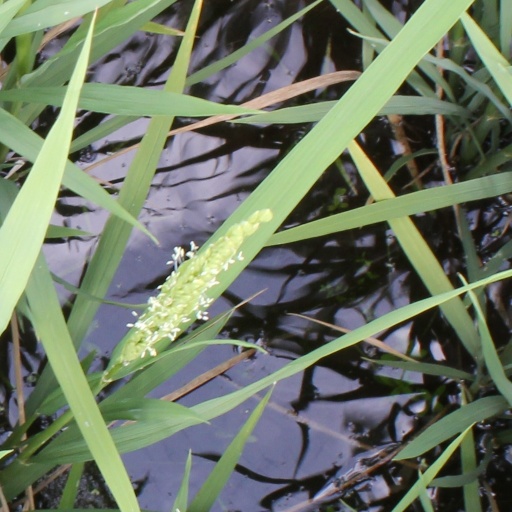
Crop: rice